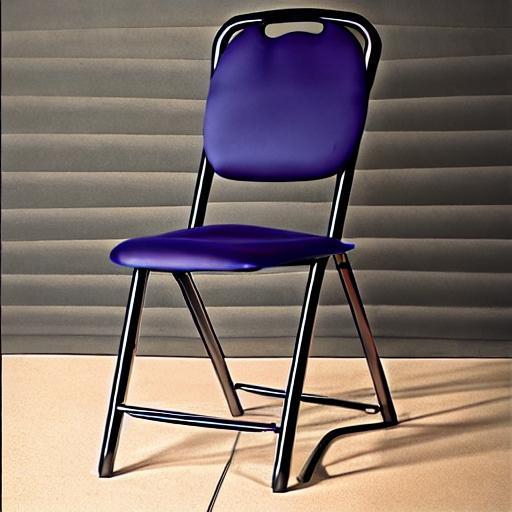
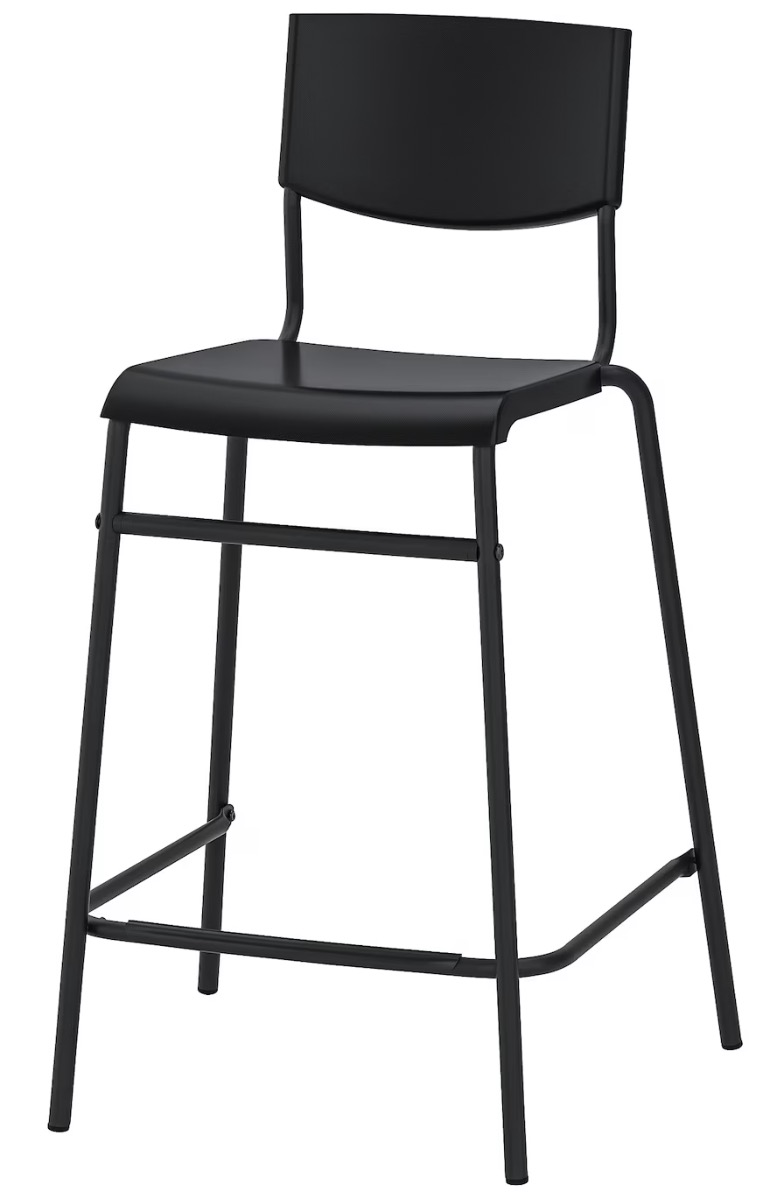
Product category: stool
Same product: no